Answer in natural language. Estimate the real world distances between objects in the image. Which object is closer to dark cave wall decor photo (marked A), black floating bed with platform base and rectangular headboard (marked B) or light gray side table with casters (marked C)? Choose between the following options: light gray side table with casters (marked C) or black floating bed with platform base and rectangular headboard (marked B)
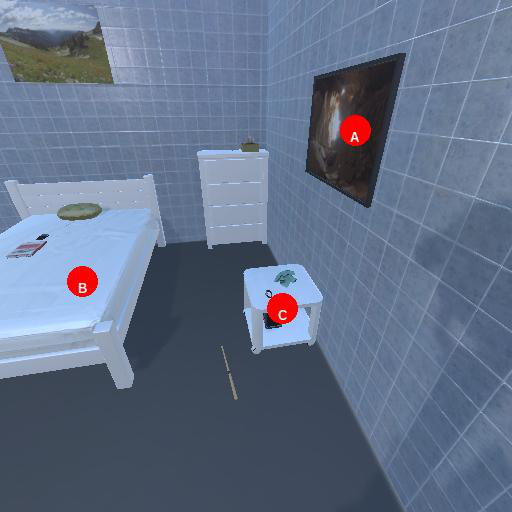
<answer>light gray side table with casters (marked C)</answer>